Matthew McConaughey

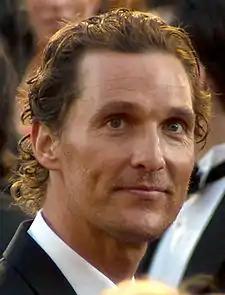
McConaughey at the 83rd Academy Awards in 2011

In 2012, McConaughey starred alongside Channing Tatum in "Magic Mike", based on Tatum's early life; it was directed by Steven Soderbergh. Also in 2012 came "Mud", which gained him praise for his role as a fugitive.